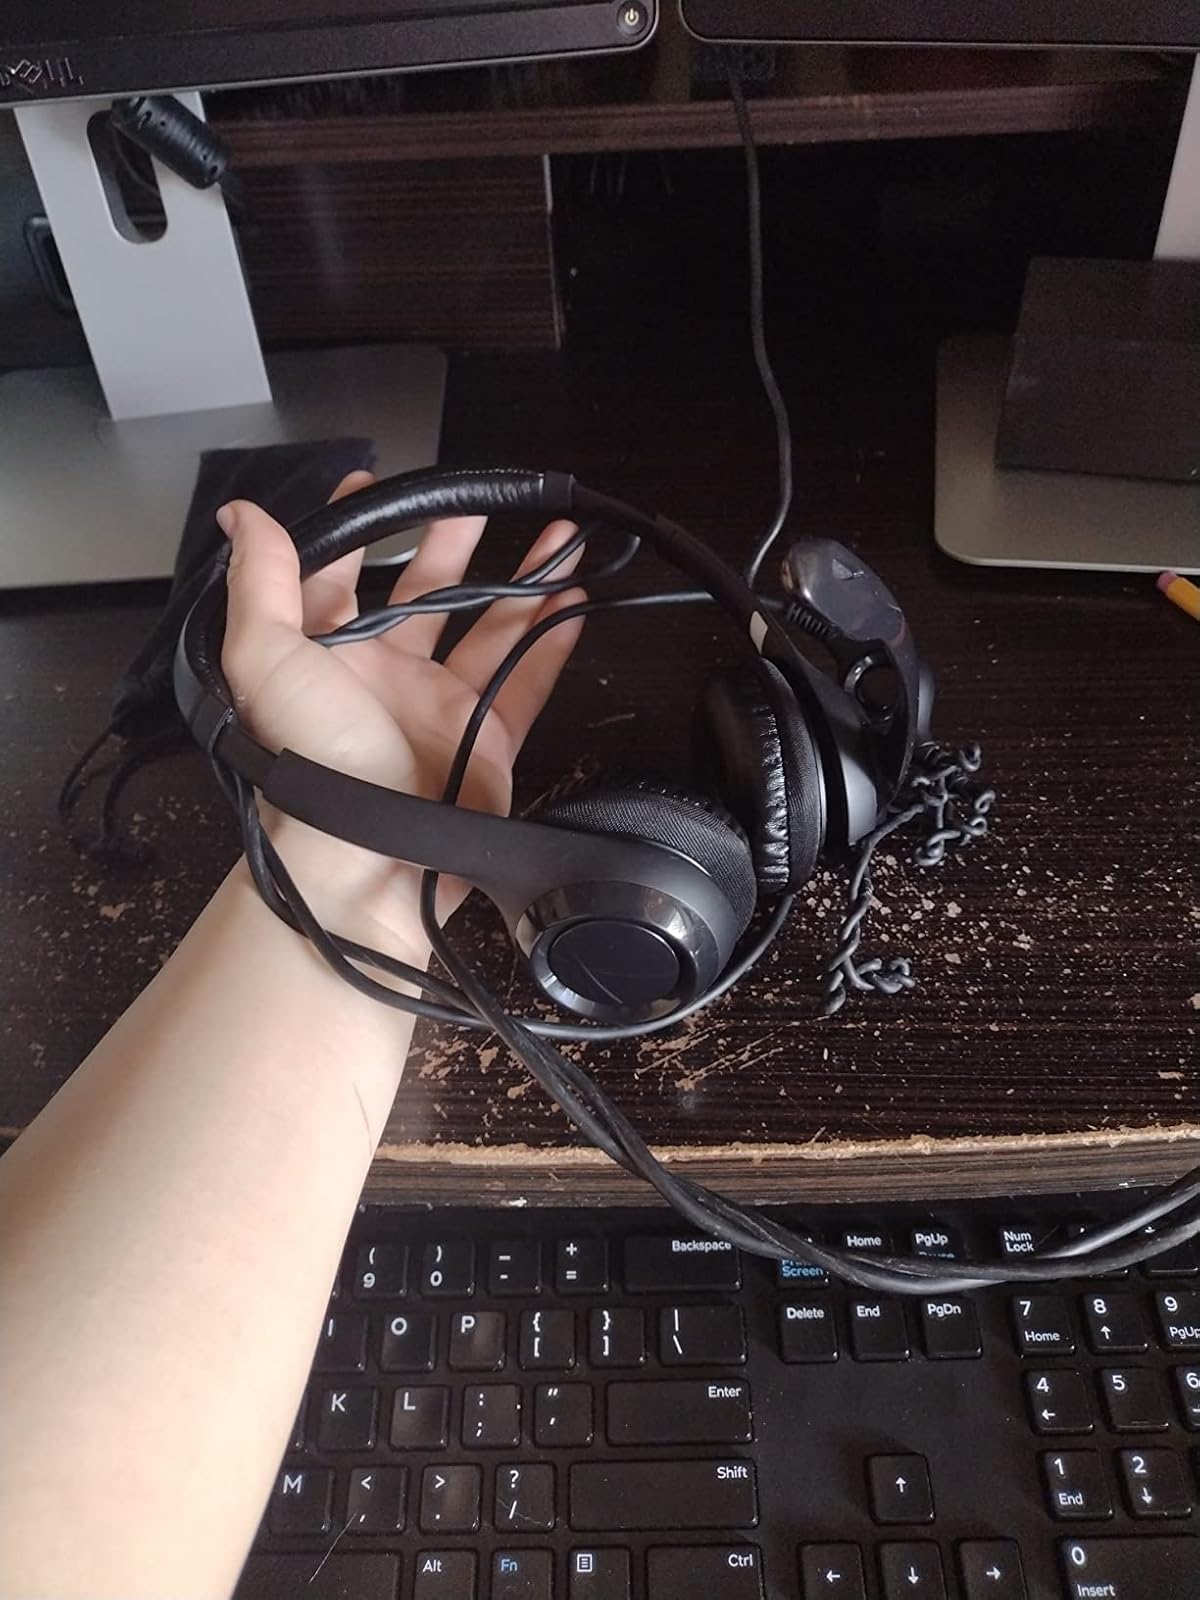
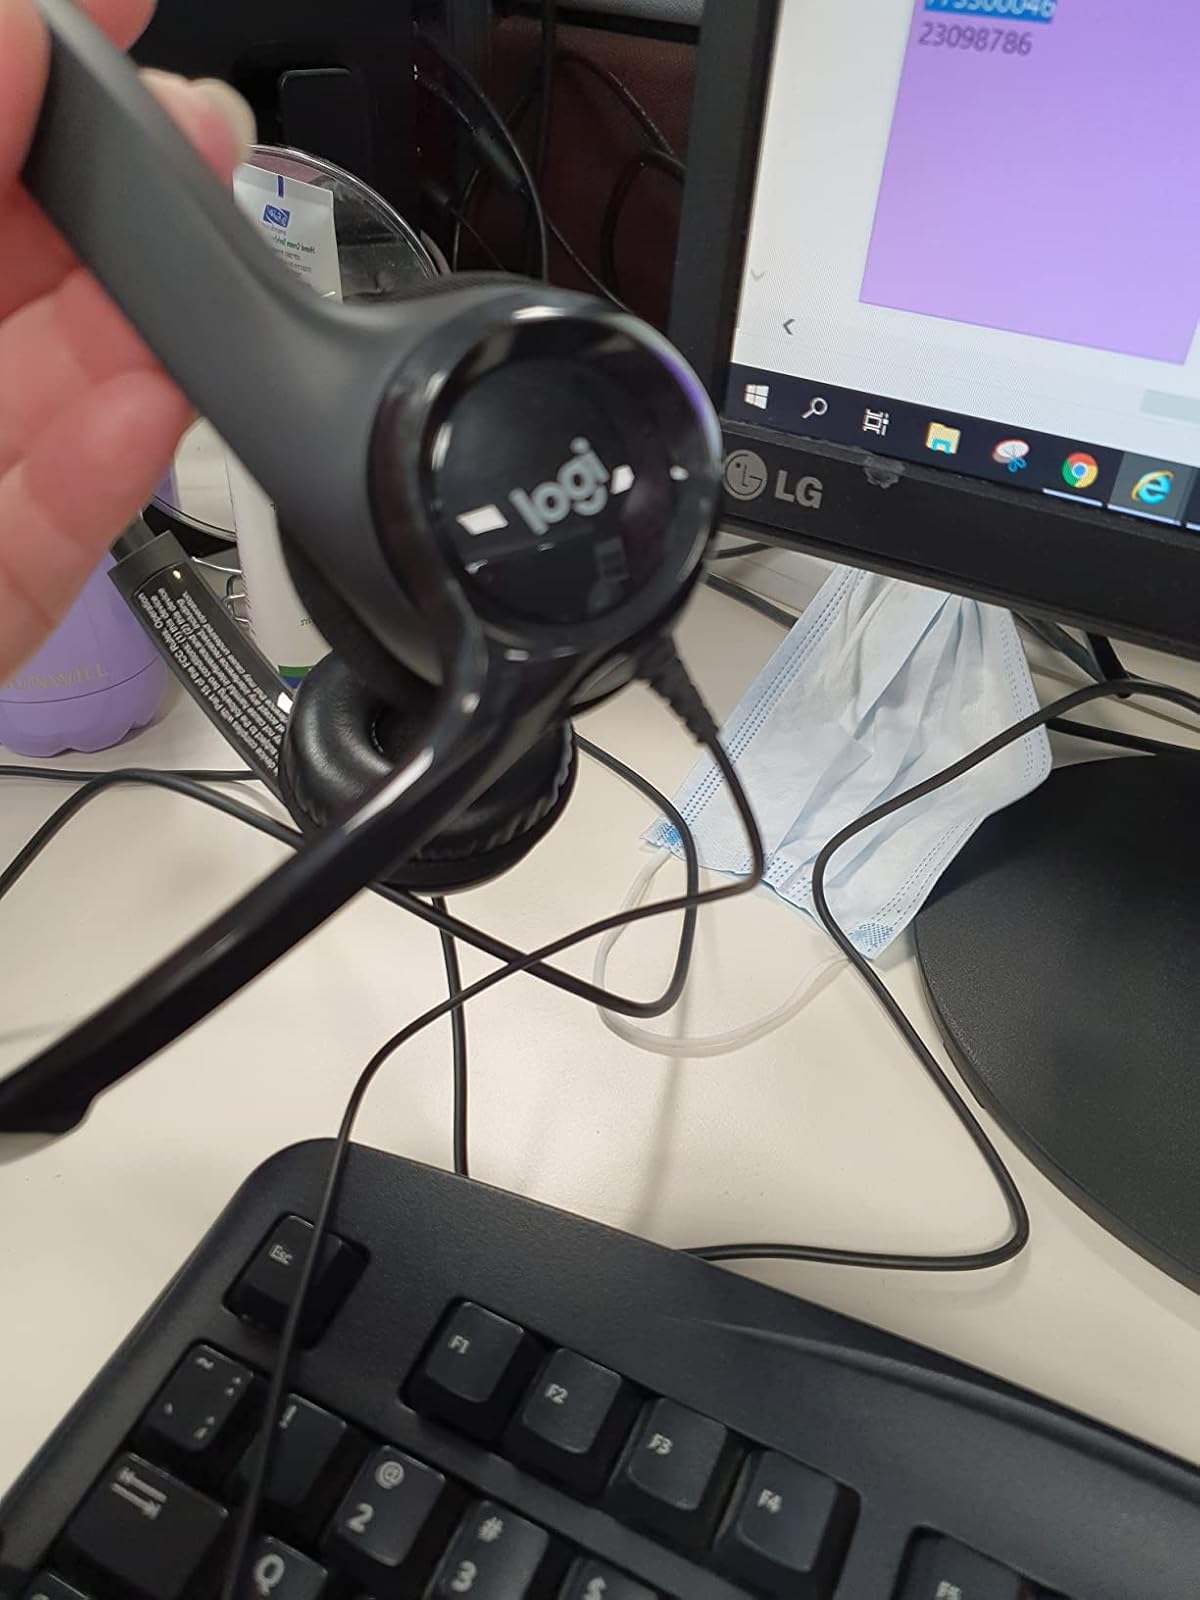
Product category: headphones
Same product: yes